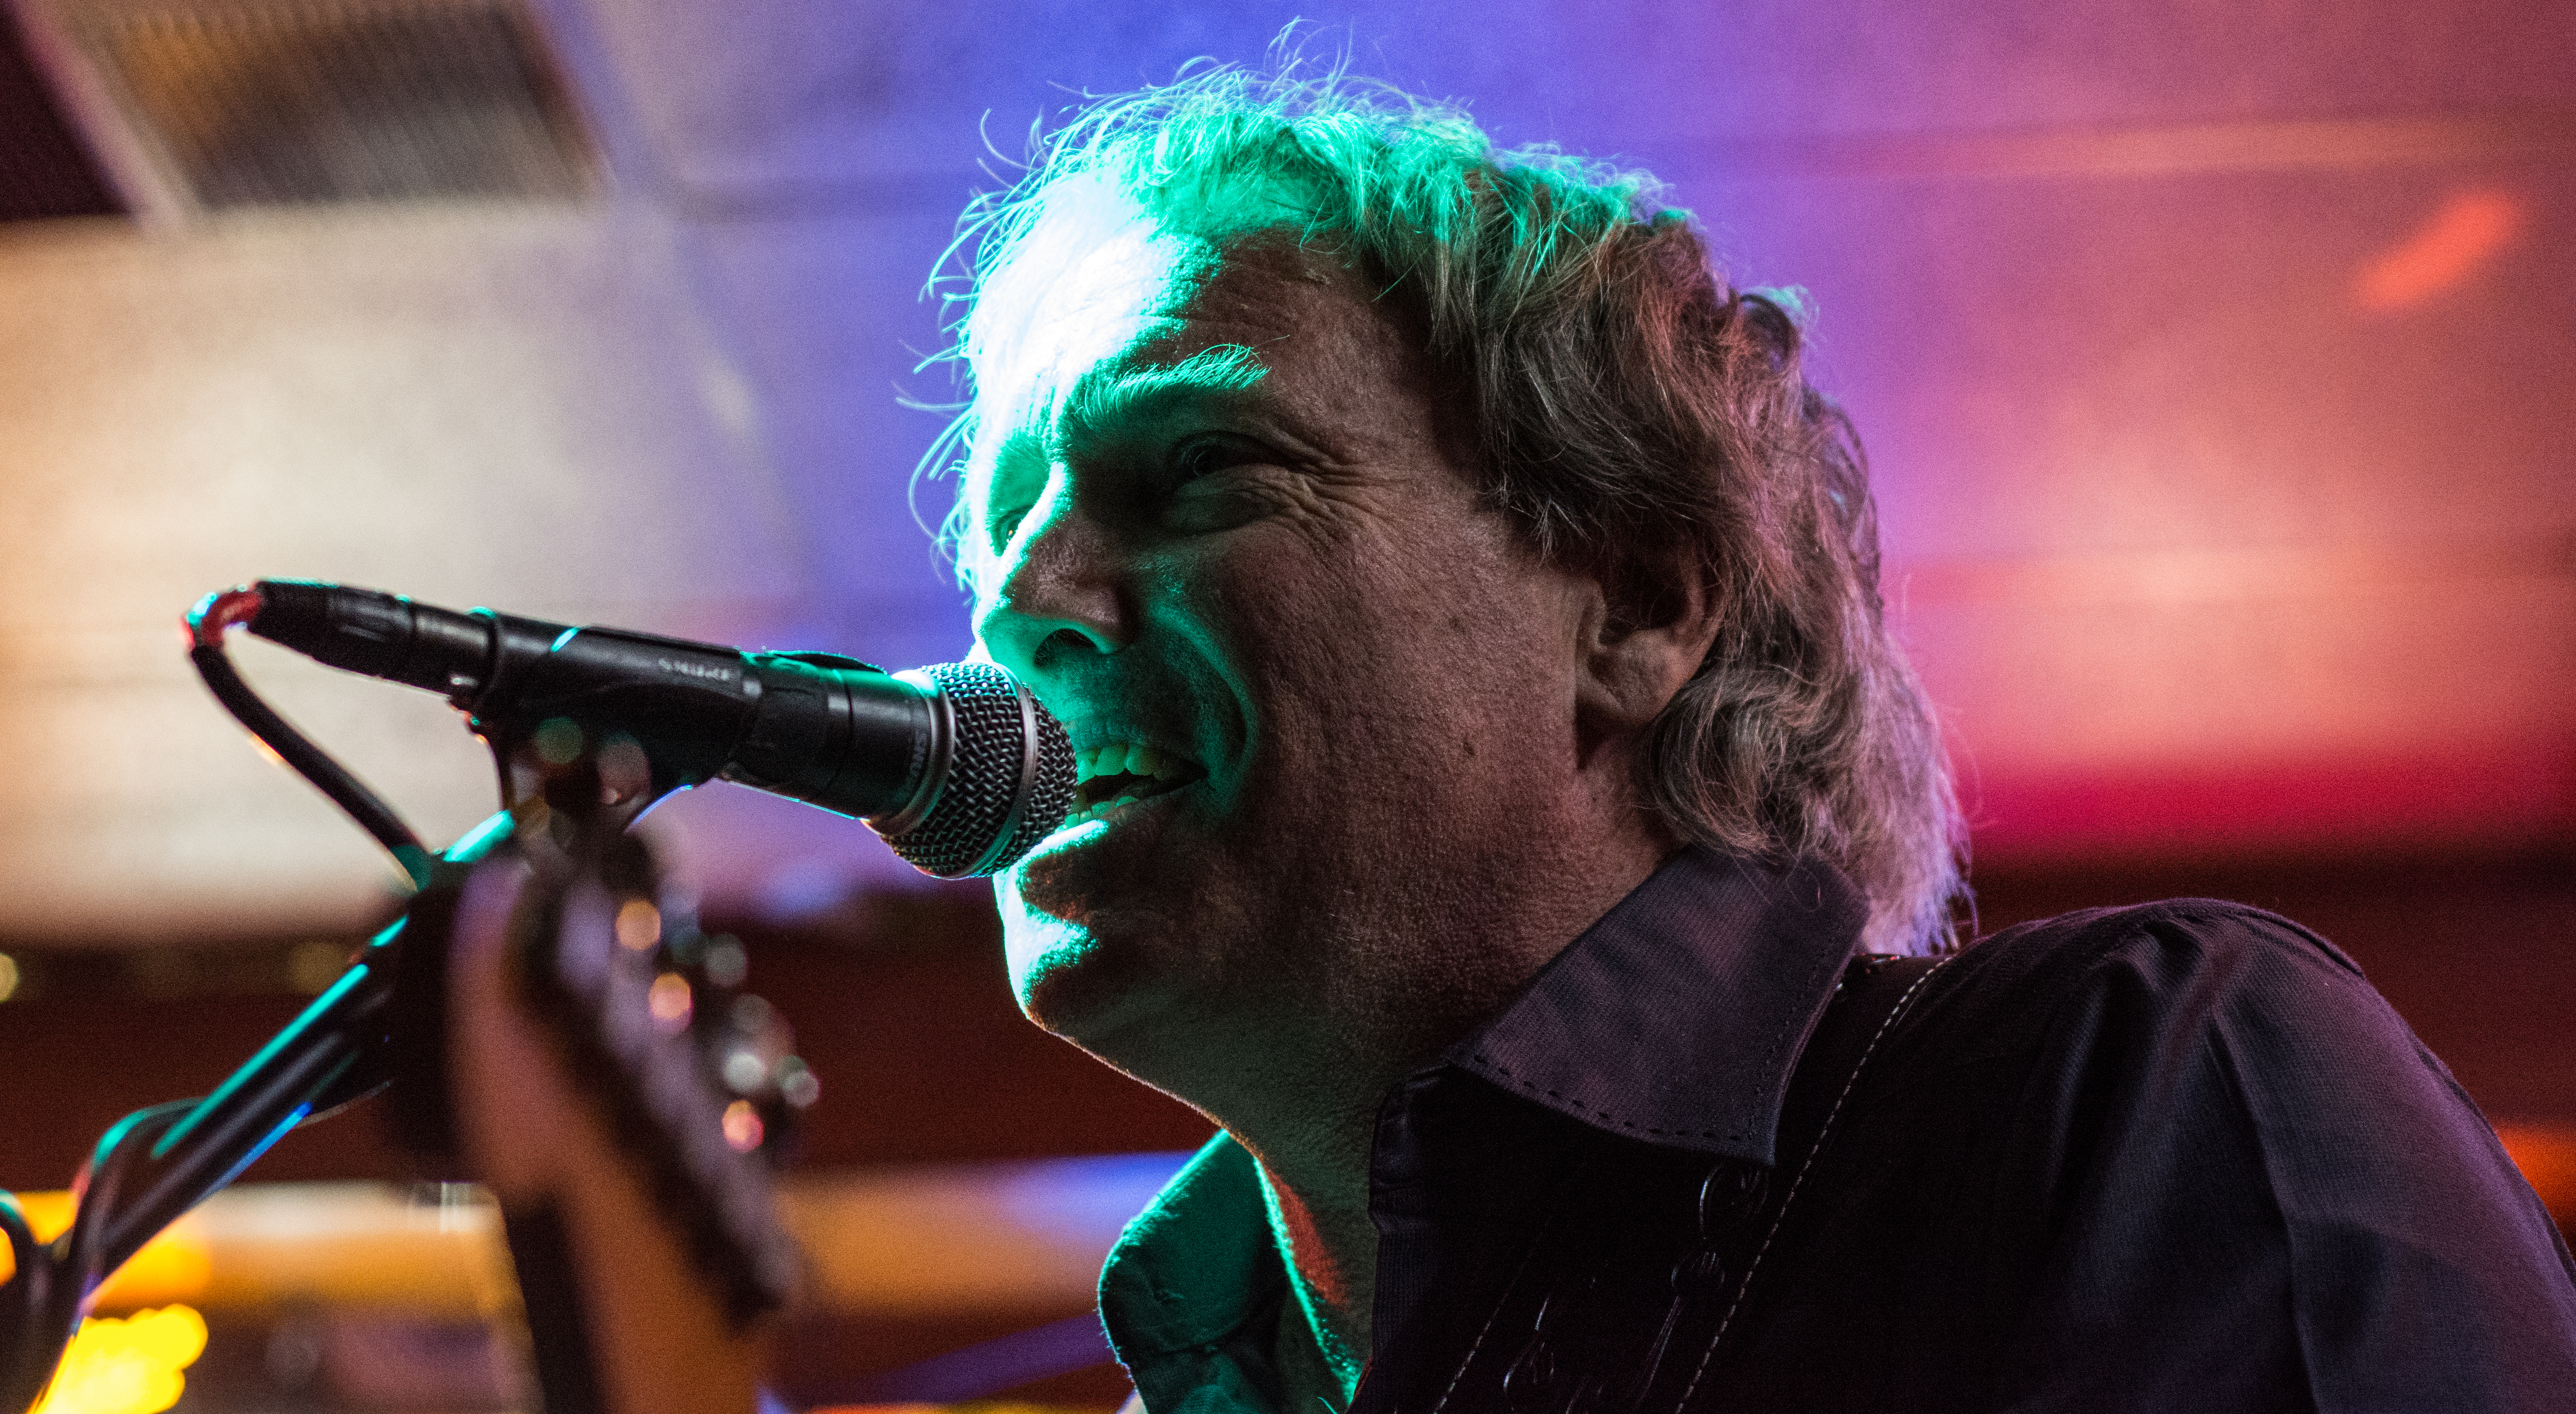
music, concert, color, musician, stage, performance, singing, guitarist, entertainment, performing arts, singer songwriter